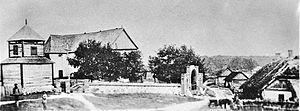
Vepriai est un village de Lituanie, de l'apskritis de Vilnius, du district d'Ukmergė, à 15 km au sud-ouest d'Ukmergė et au sud-est de Jonava. Sa population en 2001 se montait à 663 habitants. Il est situé au bord du lac de Vepriai et de la rivière Šventoji.